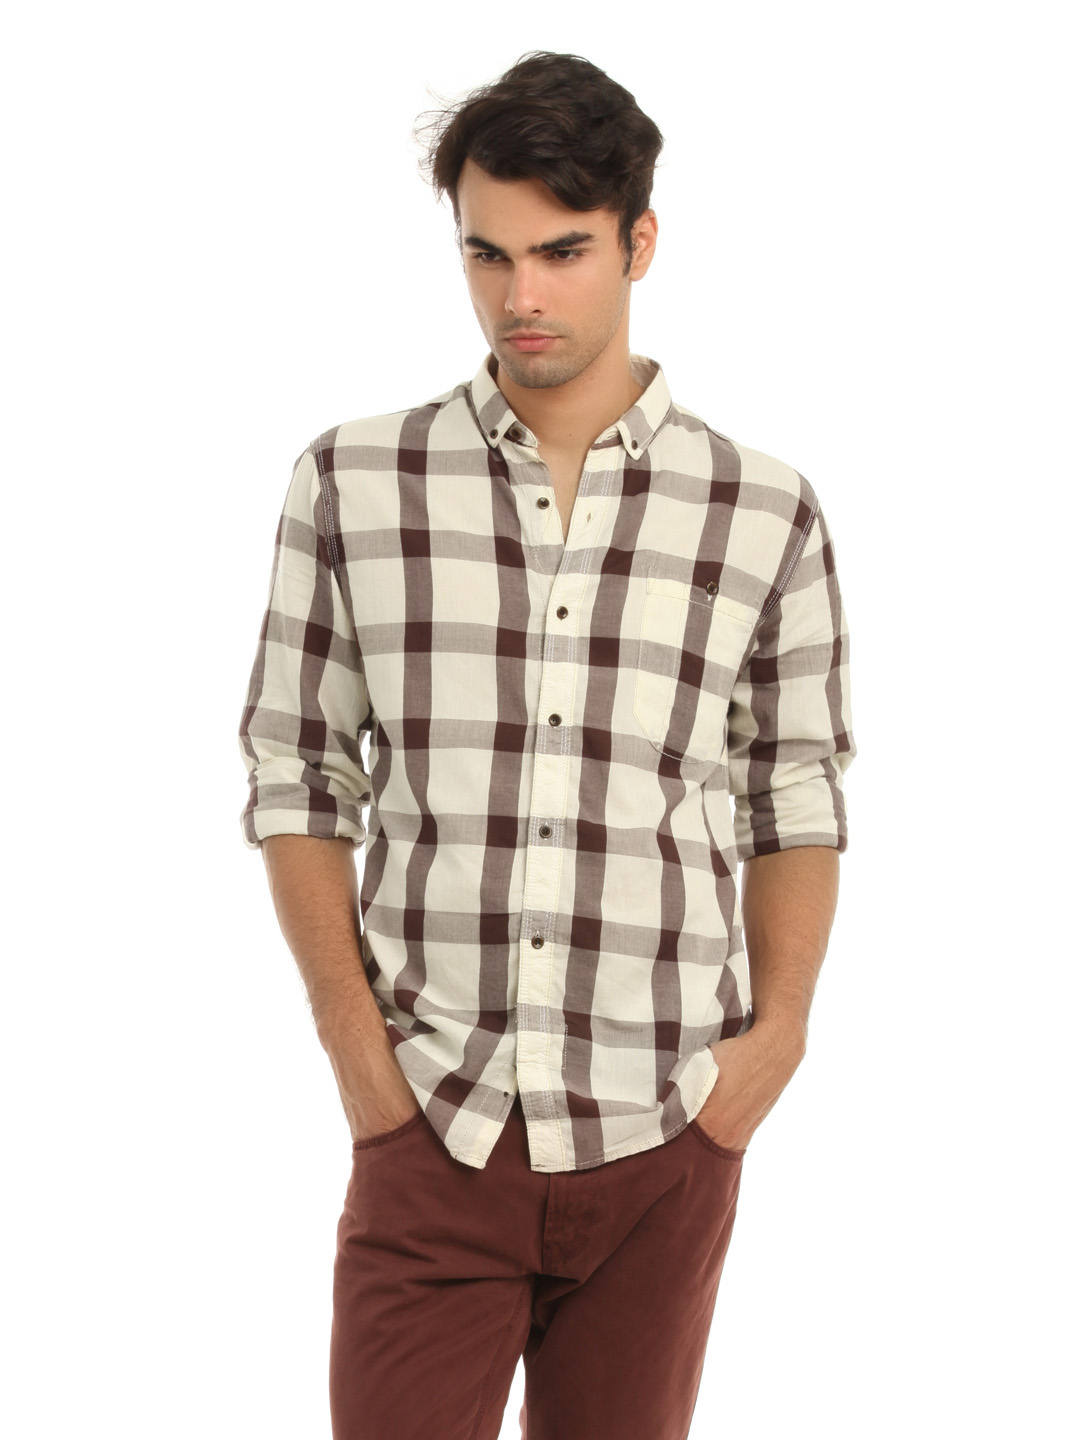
French Connection Men Cream Check Shirt
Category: Apparel / Topwear / Shirts
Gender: Men
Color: Cream
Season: Summer 2012
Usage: Casual